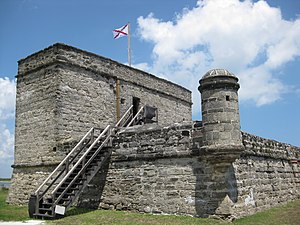
Fort Matanzas National Monument
Fort Matanzas. Bemærk den lille runde bygning, hvor en vagtpost var placeret.
Fort Matanzas National Monument blev oprettet i 1924. Stedet er som navnet siget et national monument, og det administreres af National Park Service.